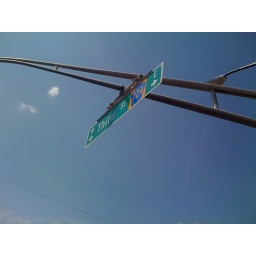
Hanging street plate issued by NJDOT, identifying Third Street in Hammonton as Atlantic CR 724.